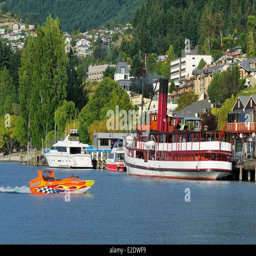
region on the edge is world - renowned for its adventure